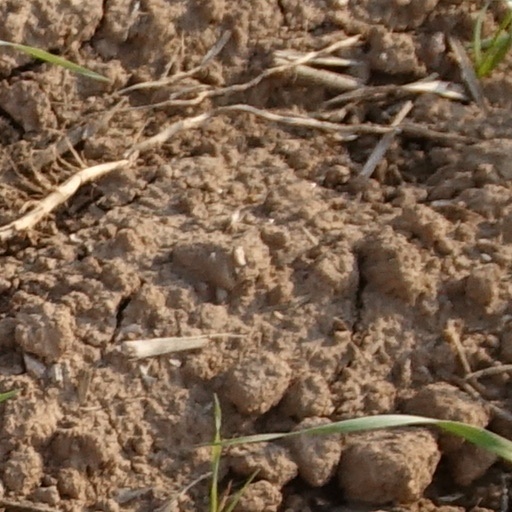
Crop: wheat